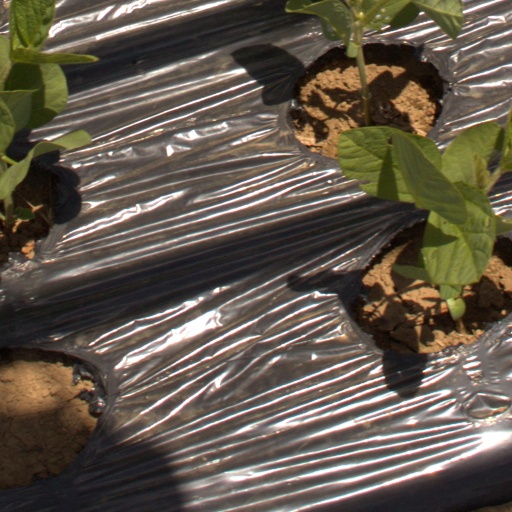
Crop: Jerusalem artichoke